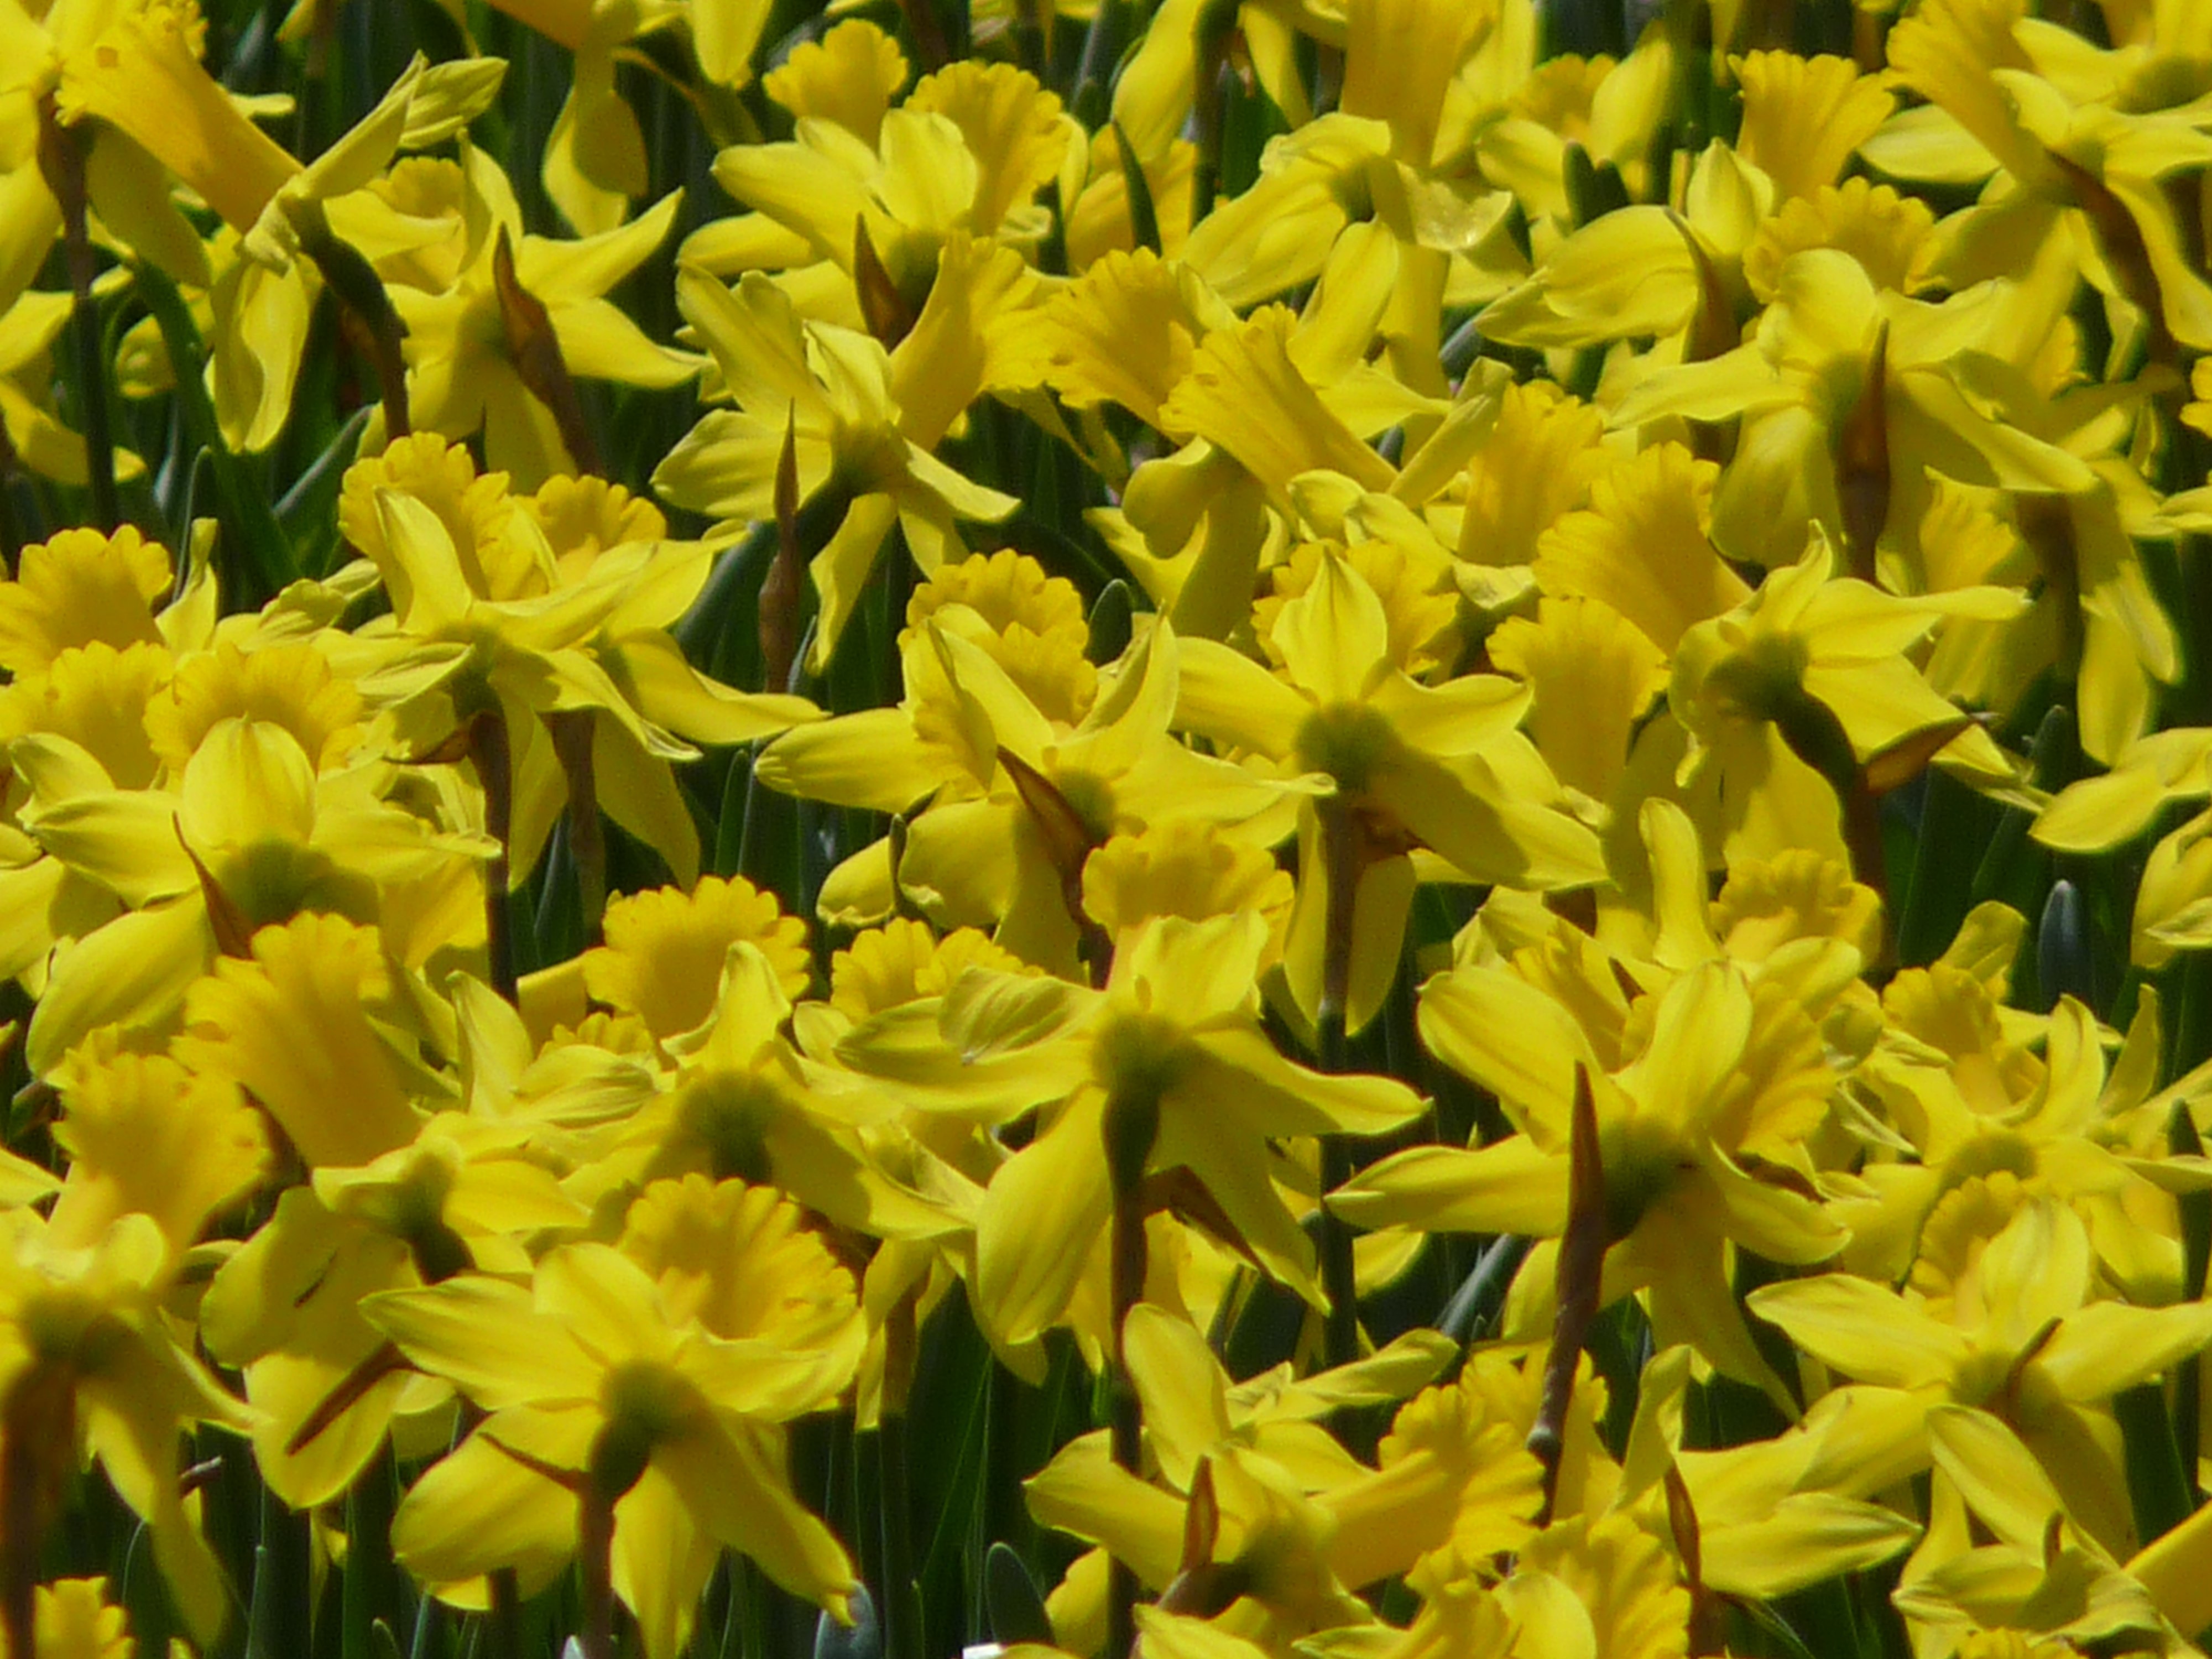
blossom, plant, flower, petal, bloom, spring, botany, yellow, flora, daffodils, narcissus, flowering plant, osterglocken, daffodil field, land plant, fawn lily